Santa María (ship)

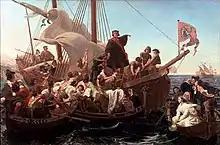
"Christopher Columbus on "Santa María" in 1492", oil

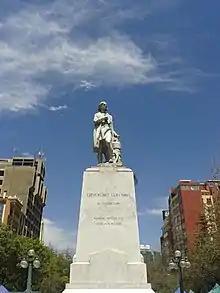
Colombo monument

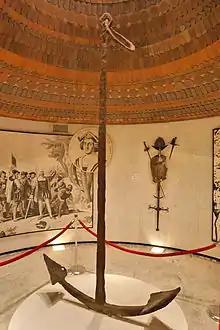
One of "Santa María"s alleged anchors on display at Musée du Panthéon National Haïtien

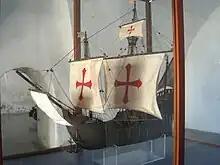
Ship model at Fort San Cristóbal, San Juan, Puerto Rico

La Santa María de la Inmaculada Concepción, or La Santa María, originally La Gallega, was the largest of the three small ships used by Christopher Columbus in his first expedition across the Atlantic Ocean in 1492, with the backing of the Spanish monarchs. Her master and owner was Juan de la Cosa.